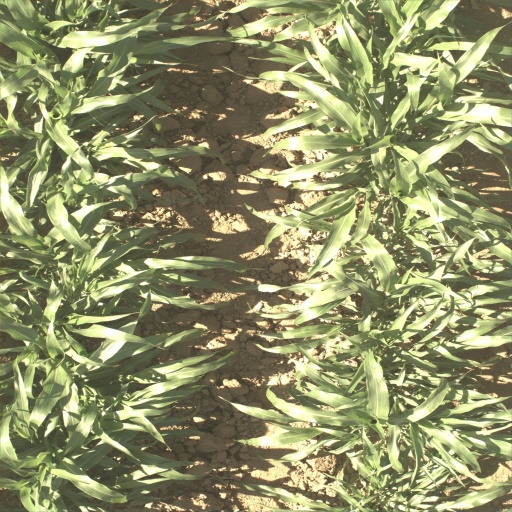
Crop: sorghum